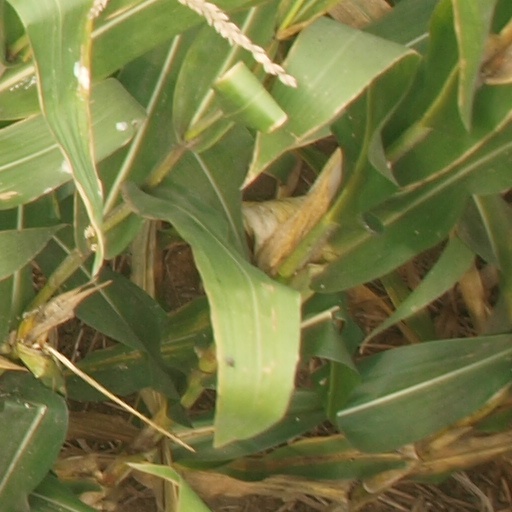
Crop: maize; corn